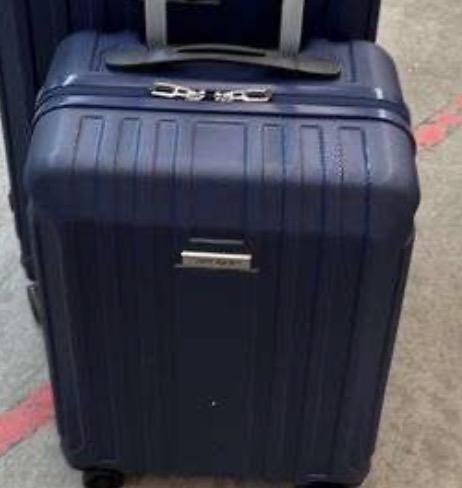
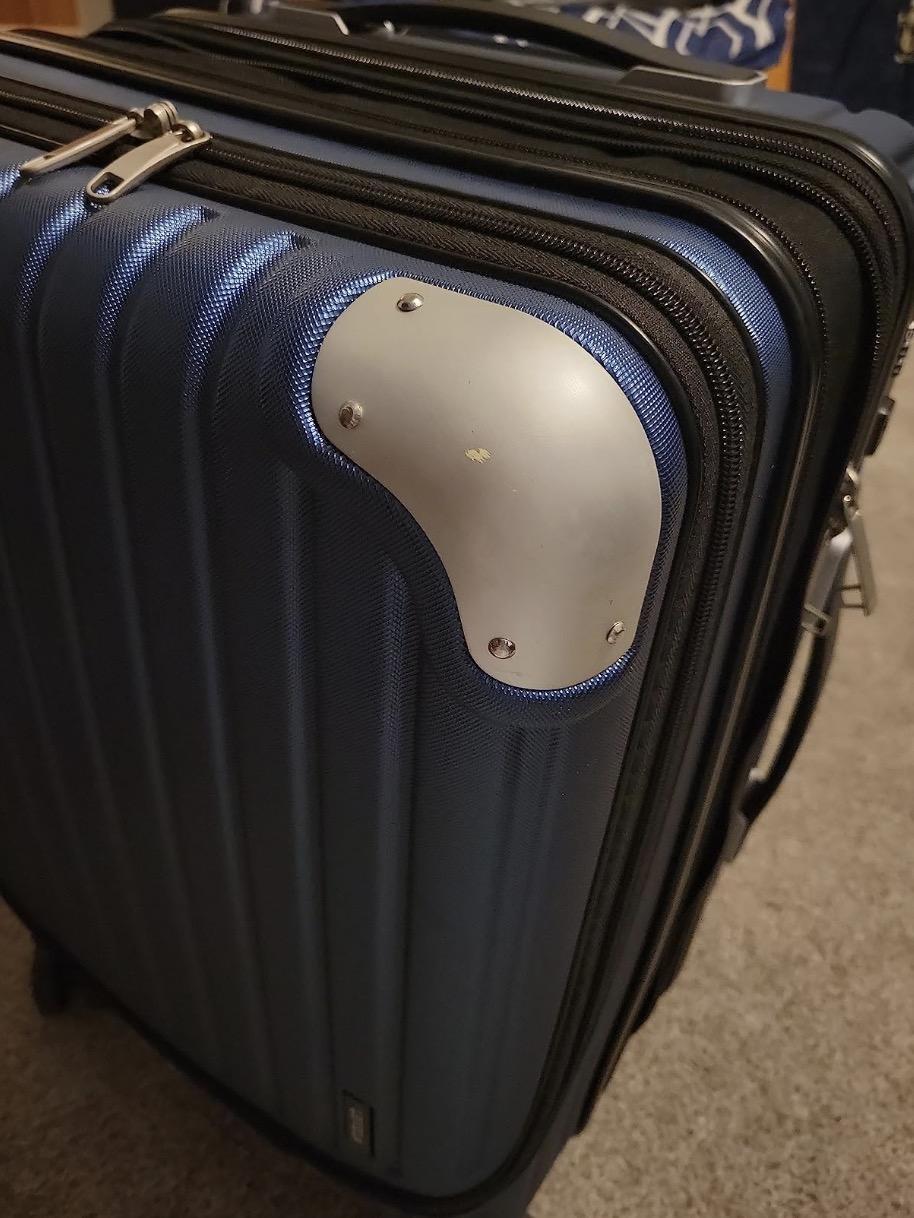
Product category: items_tea
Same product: no